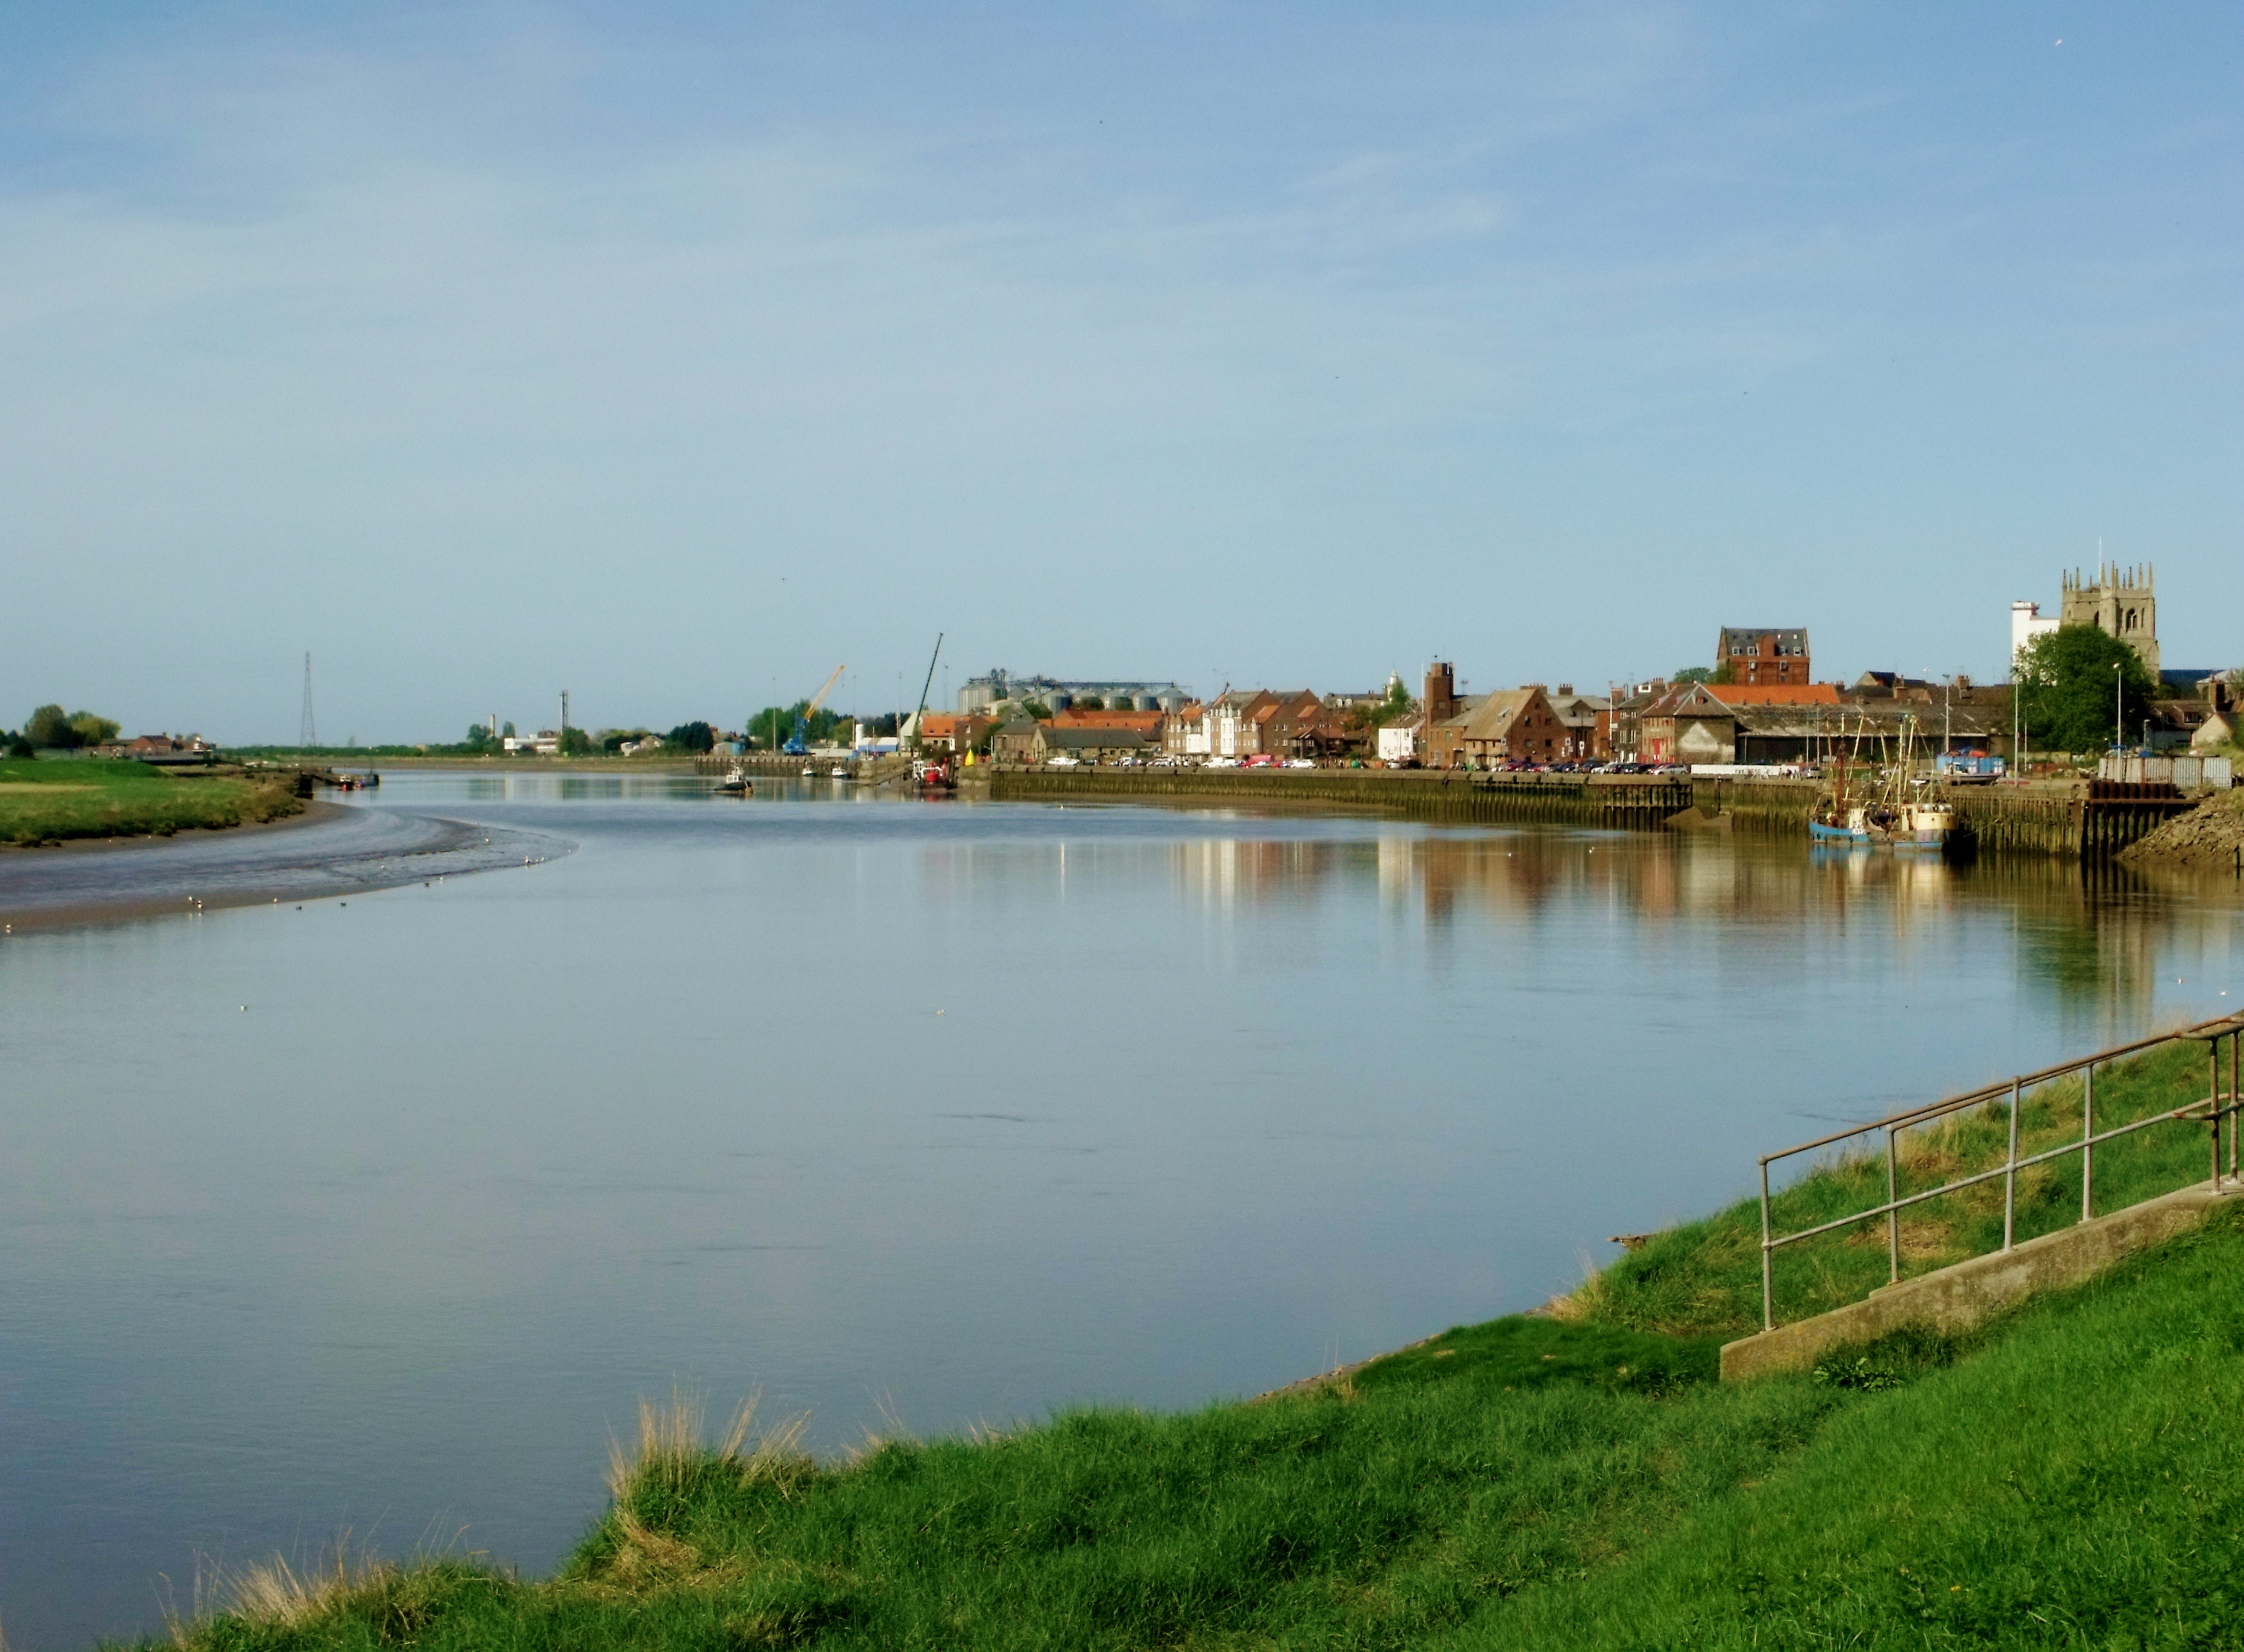
landscape, sea, coast, water, architecture, sky, skyline, shore, lake, town, view, old, urban, river, panorama, travel, panoramic, europe, reflection, bay, ancient, landmark, blue, reservoir, waterway, body of water, culture, channel, heritage, riverside, estuary